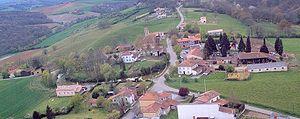
Lautignac est une commune française située dans le département de la Haute-Garonne en région Occitanie.